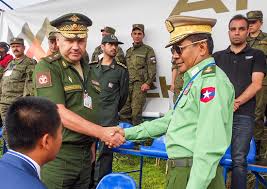
Label: MT_LB